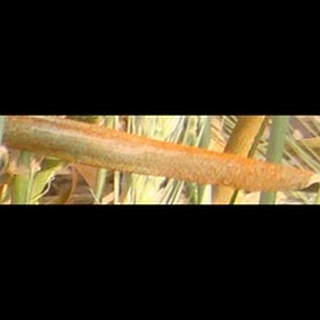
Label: wheat_brown_rust